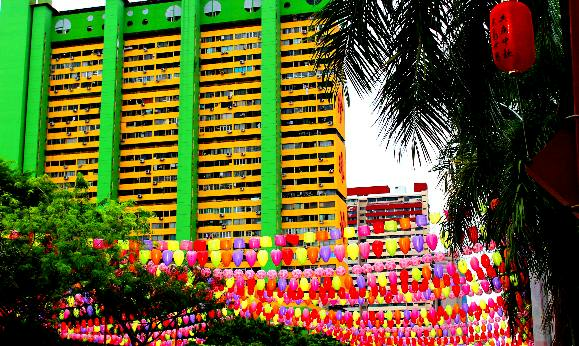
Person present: No